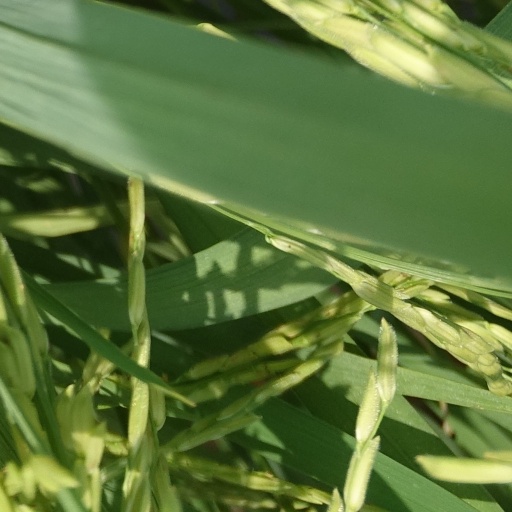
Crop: rice